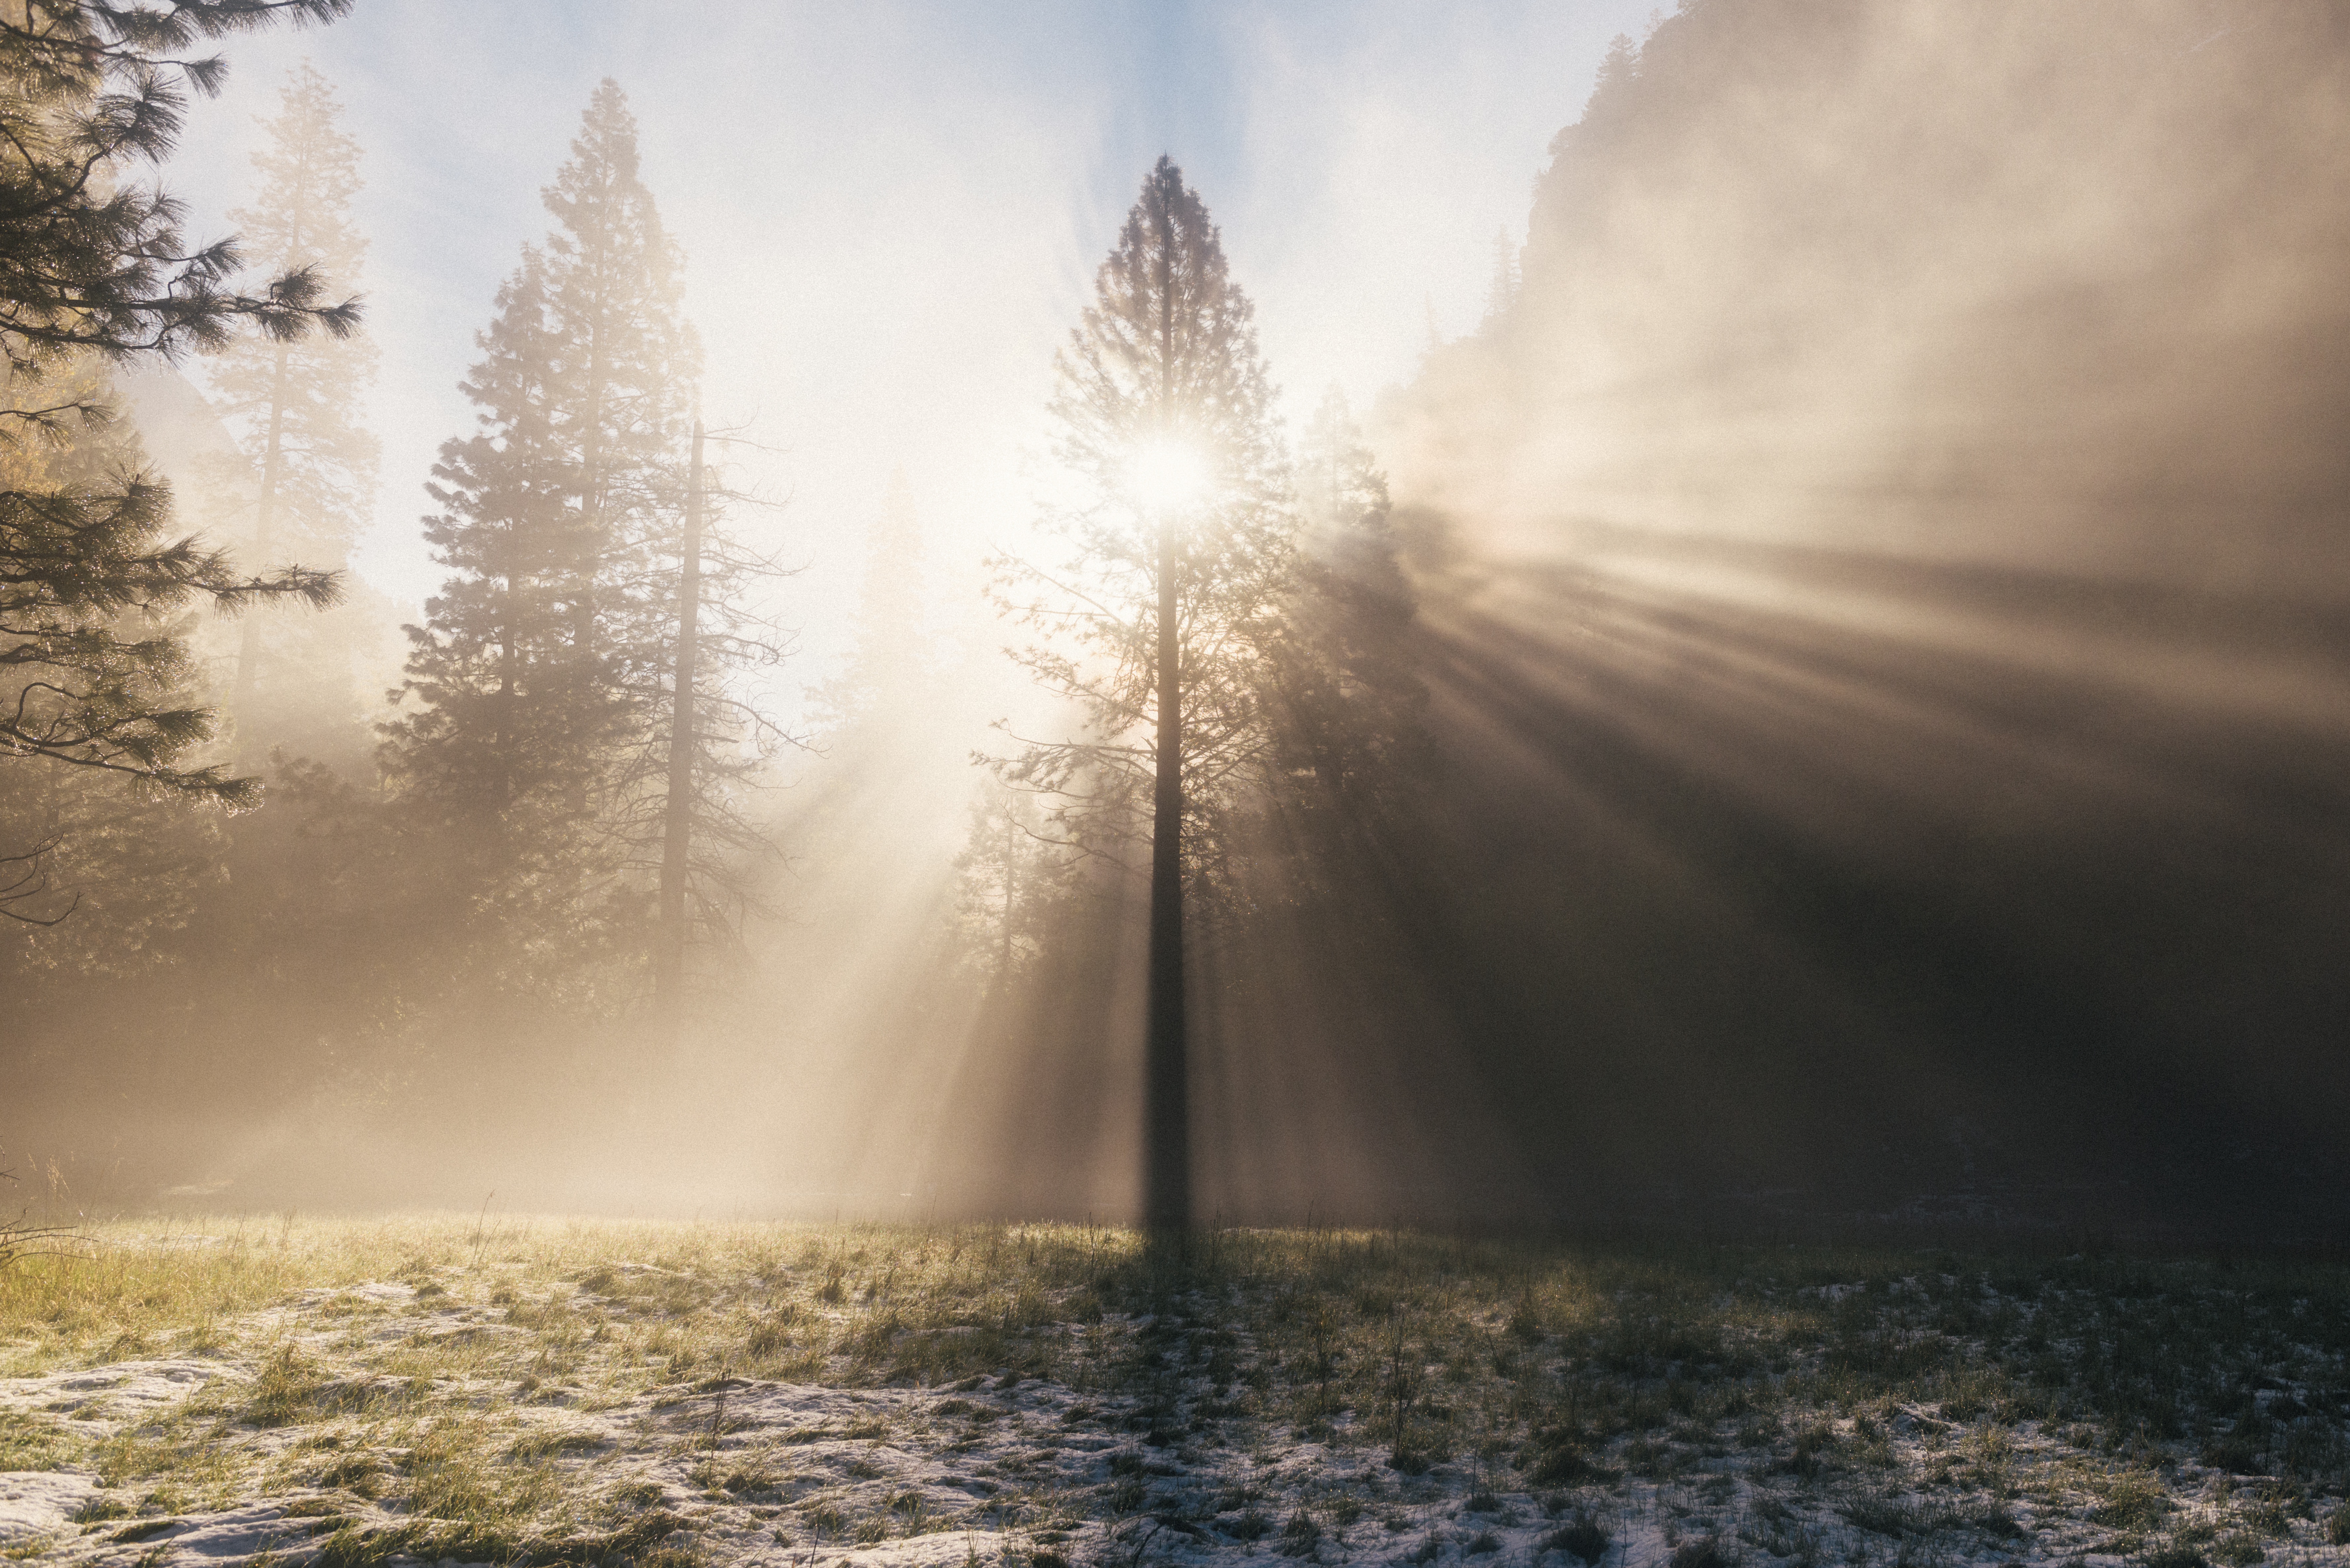
landscape, tree, nature, forest, mountain, snow, winter, light, cloud, sun, fog, sunrise, mist, sunlight, morning, frost, dawn, atmosphere, reflection, weather, season, freezing, atmospheric phenomenon